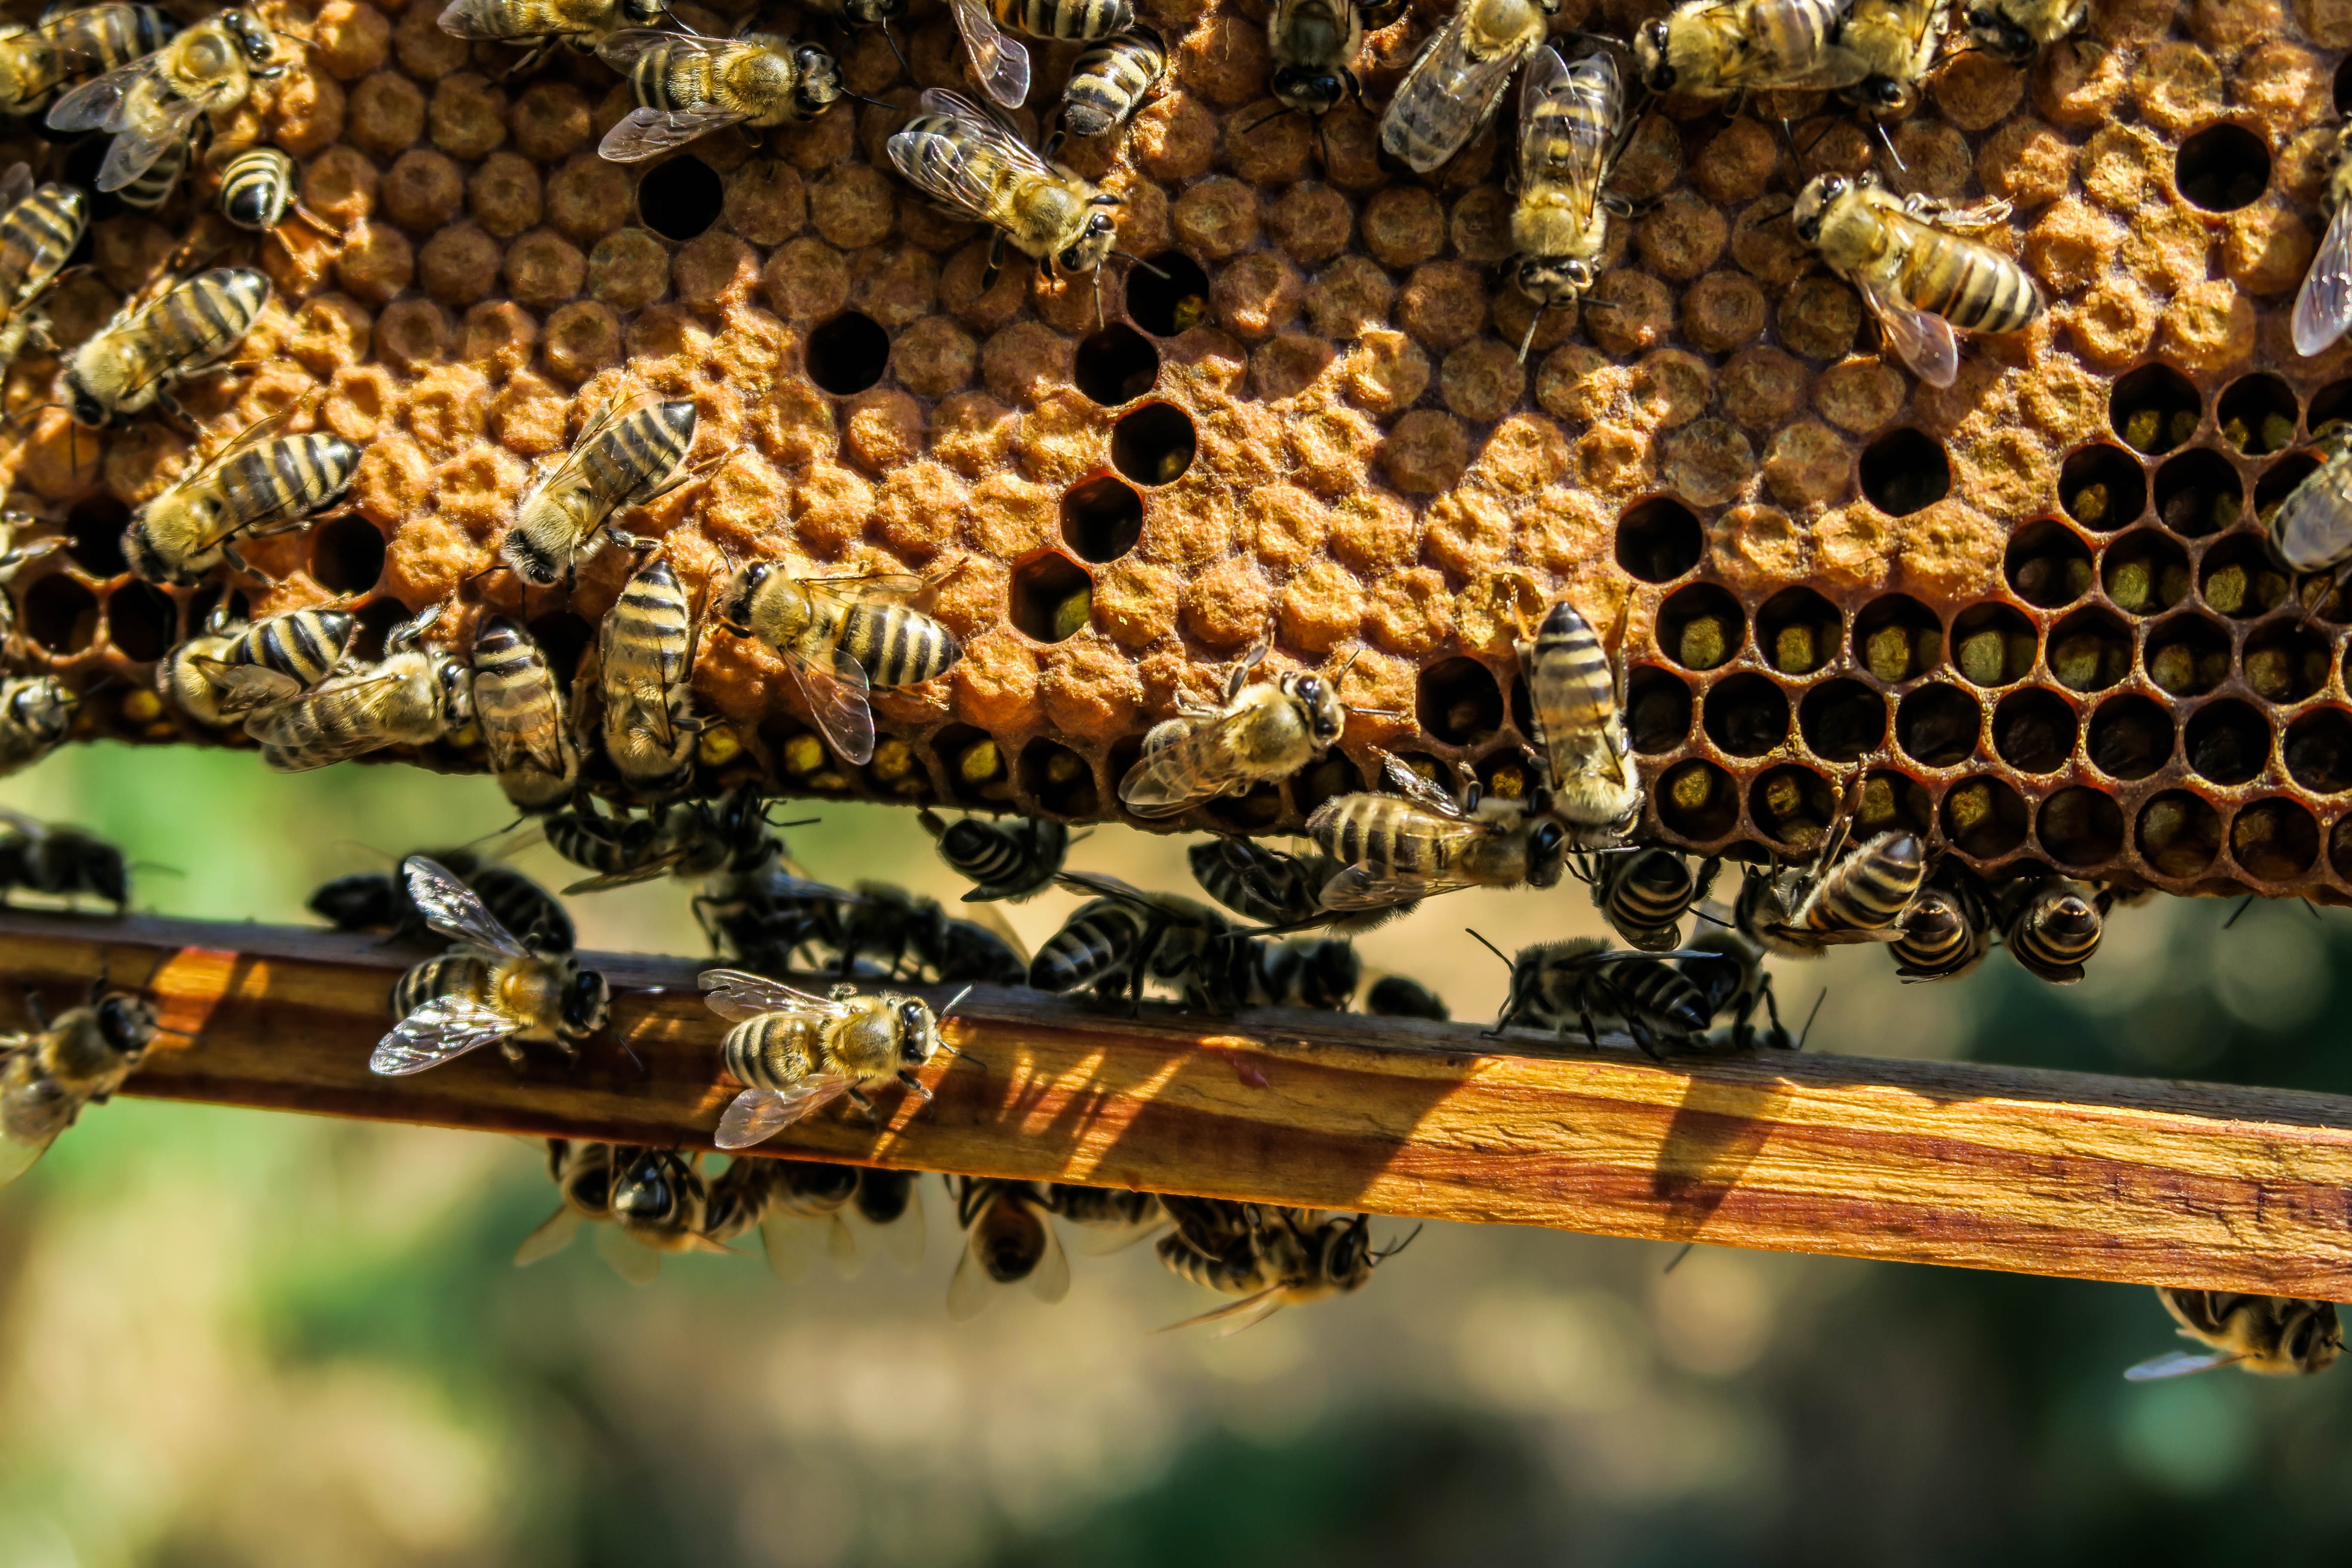
wood, honey, stream, pollination, insect, shadow, agriculture, fauna, invertebrate, close up, bee, hexagon, nest, wasp, honeybee, honeycomb, beehive, screenshot, wax, macro photography, apiary, honey bee, pollinator, beekeeping, beeswax, membrane winged insect